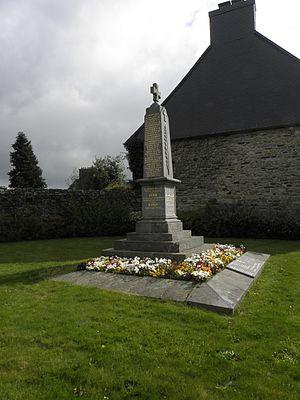
Monument aux morts de Glomel (22).
Glomel [glɔmɛl] est une commune française située dans le département des Côtes-d'Armor, en région Bretagne. Elle est la capitale de la treujenn-gaol, c’est-à-dire la clarinette populaire jouée en Centre-Bretagne. La commune englobe son ancienne trève de Trégornan qu'elle a annexée à la Révolution.